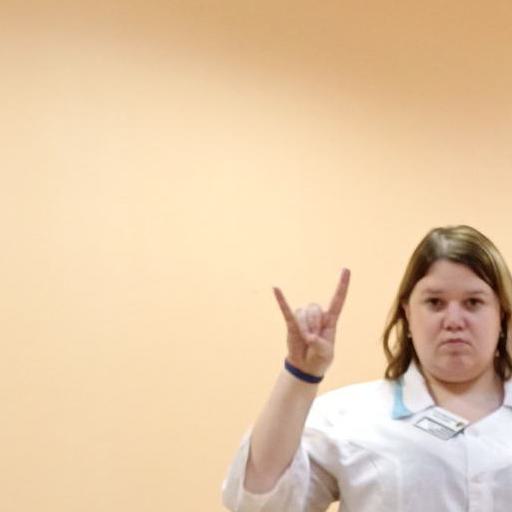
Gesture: rock